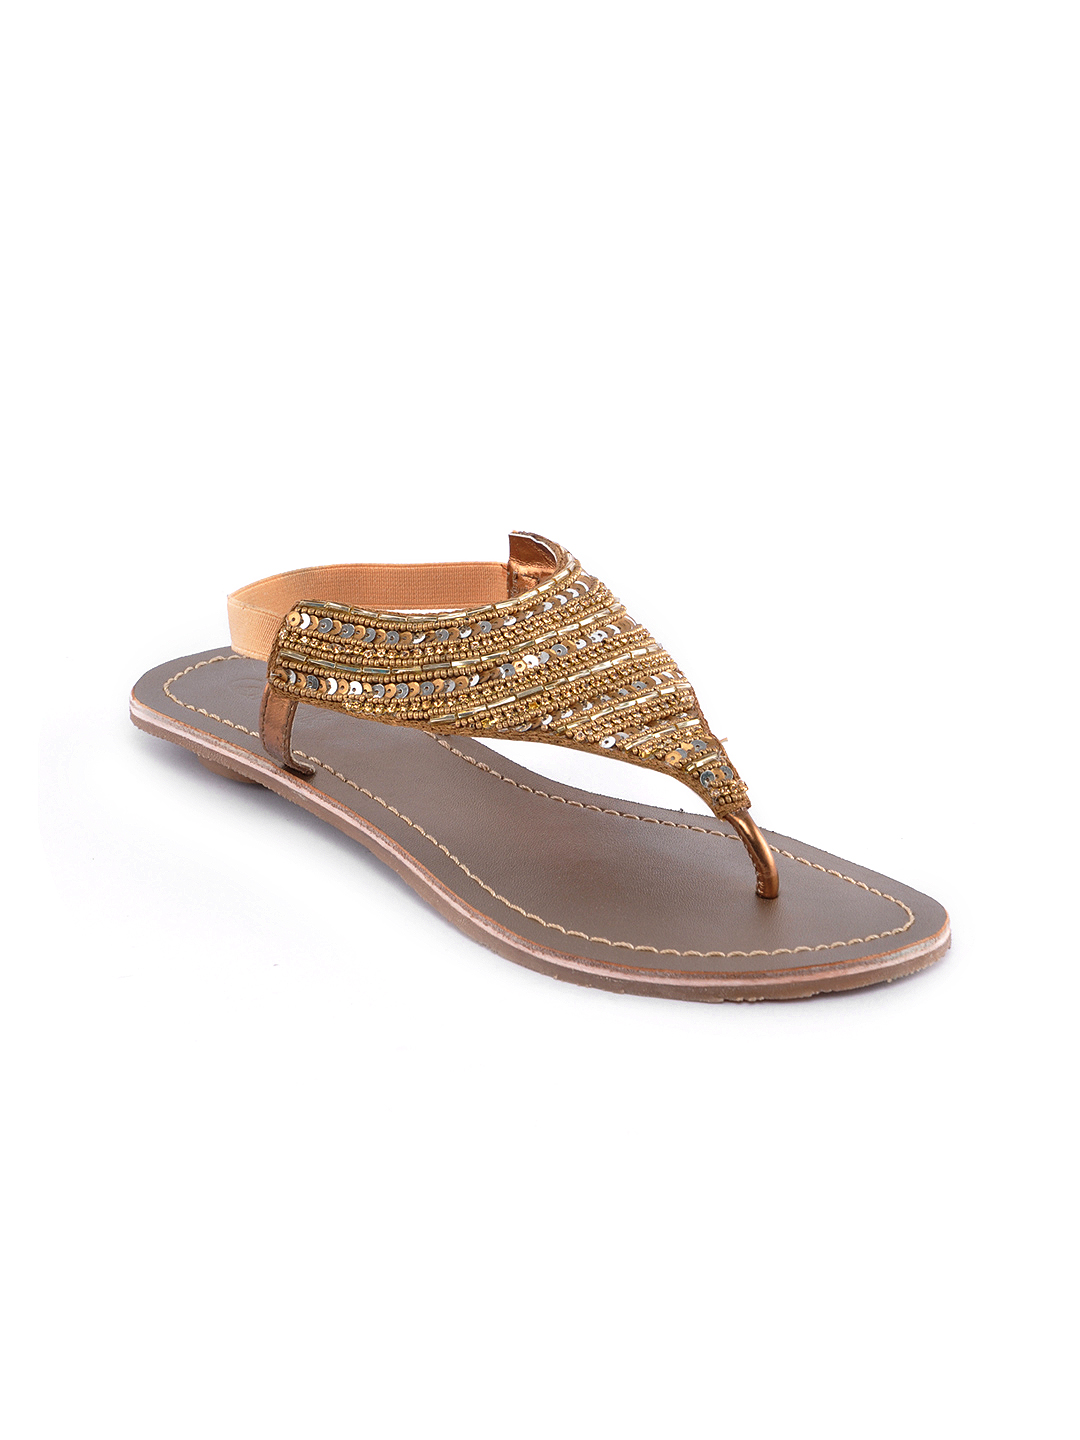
Catwalk Women Gold Flats
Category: Footwear / Shoes / Heels
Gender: Women
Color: Gold
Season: Winter 2015
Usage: Casual